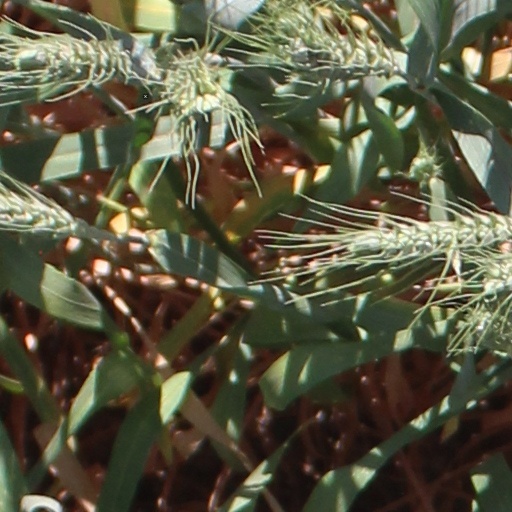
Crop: wheat